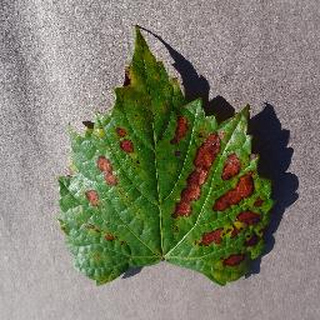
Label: grape_esca_black_measles